Stanislav Reznikov

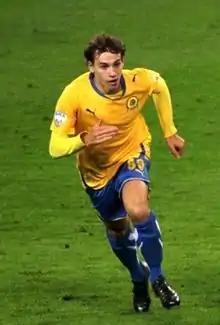
Reznikov in 2011.

Stanislav Viktorovich Reznikov (born 8 April 1986) is a Russian former professional footballer.